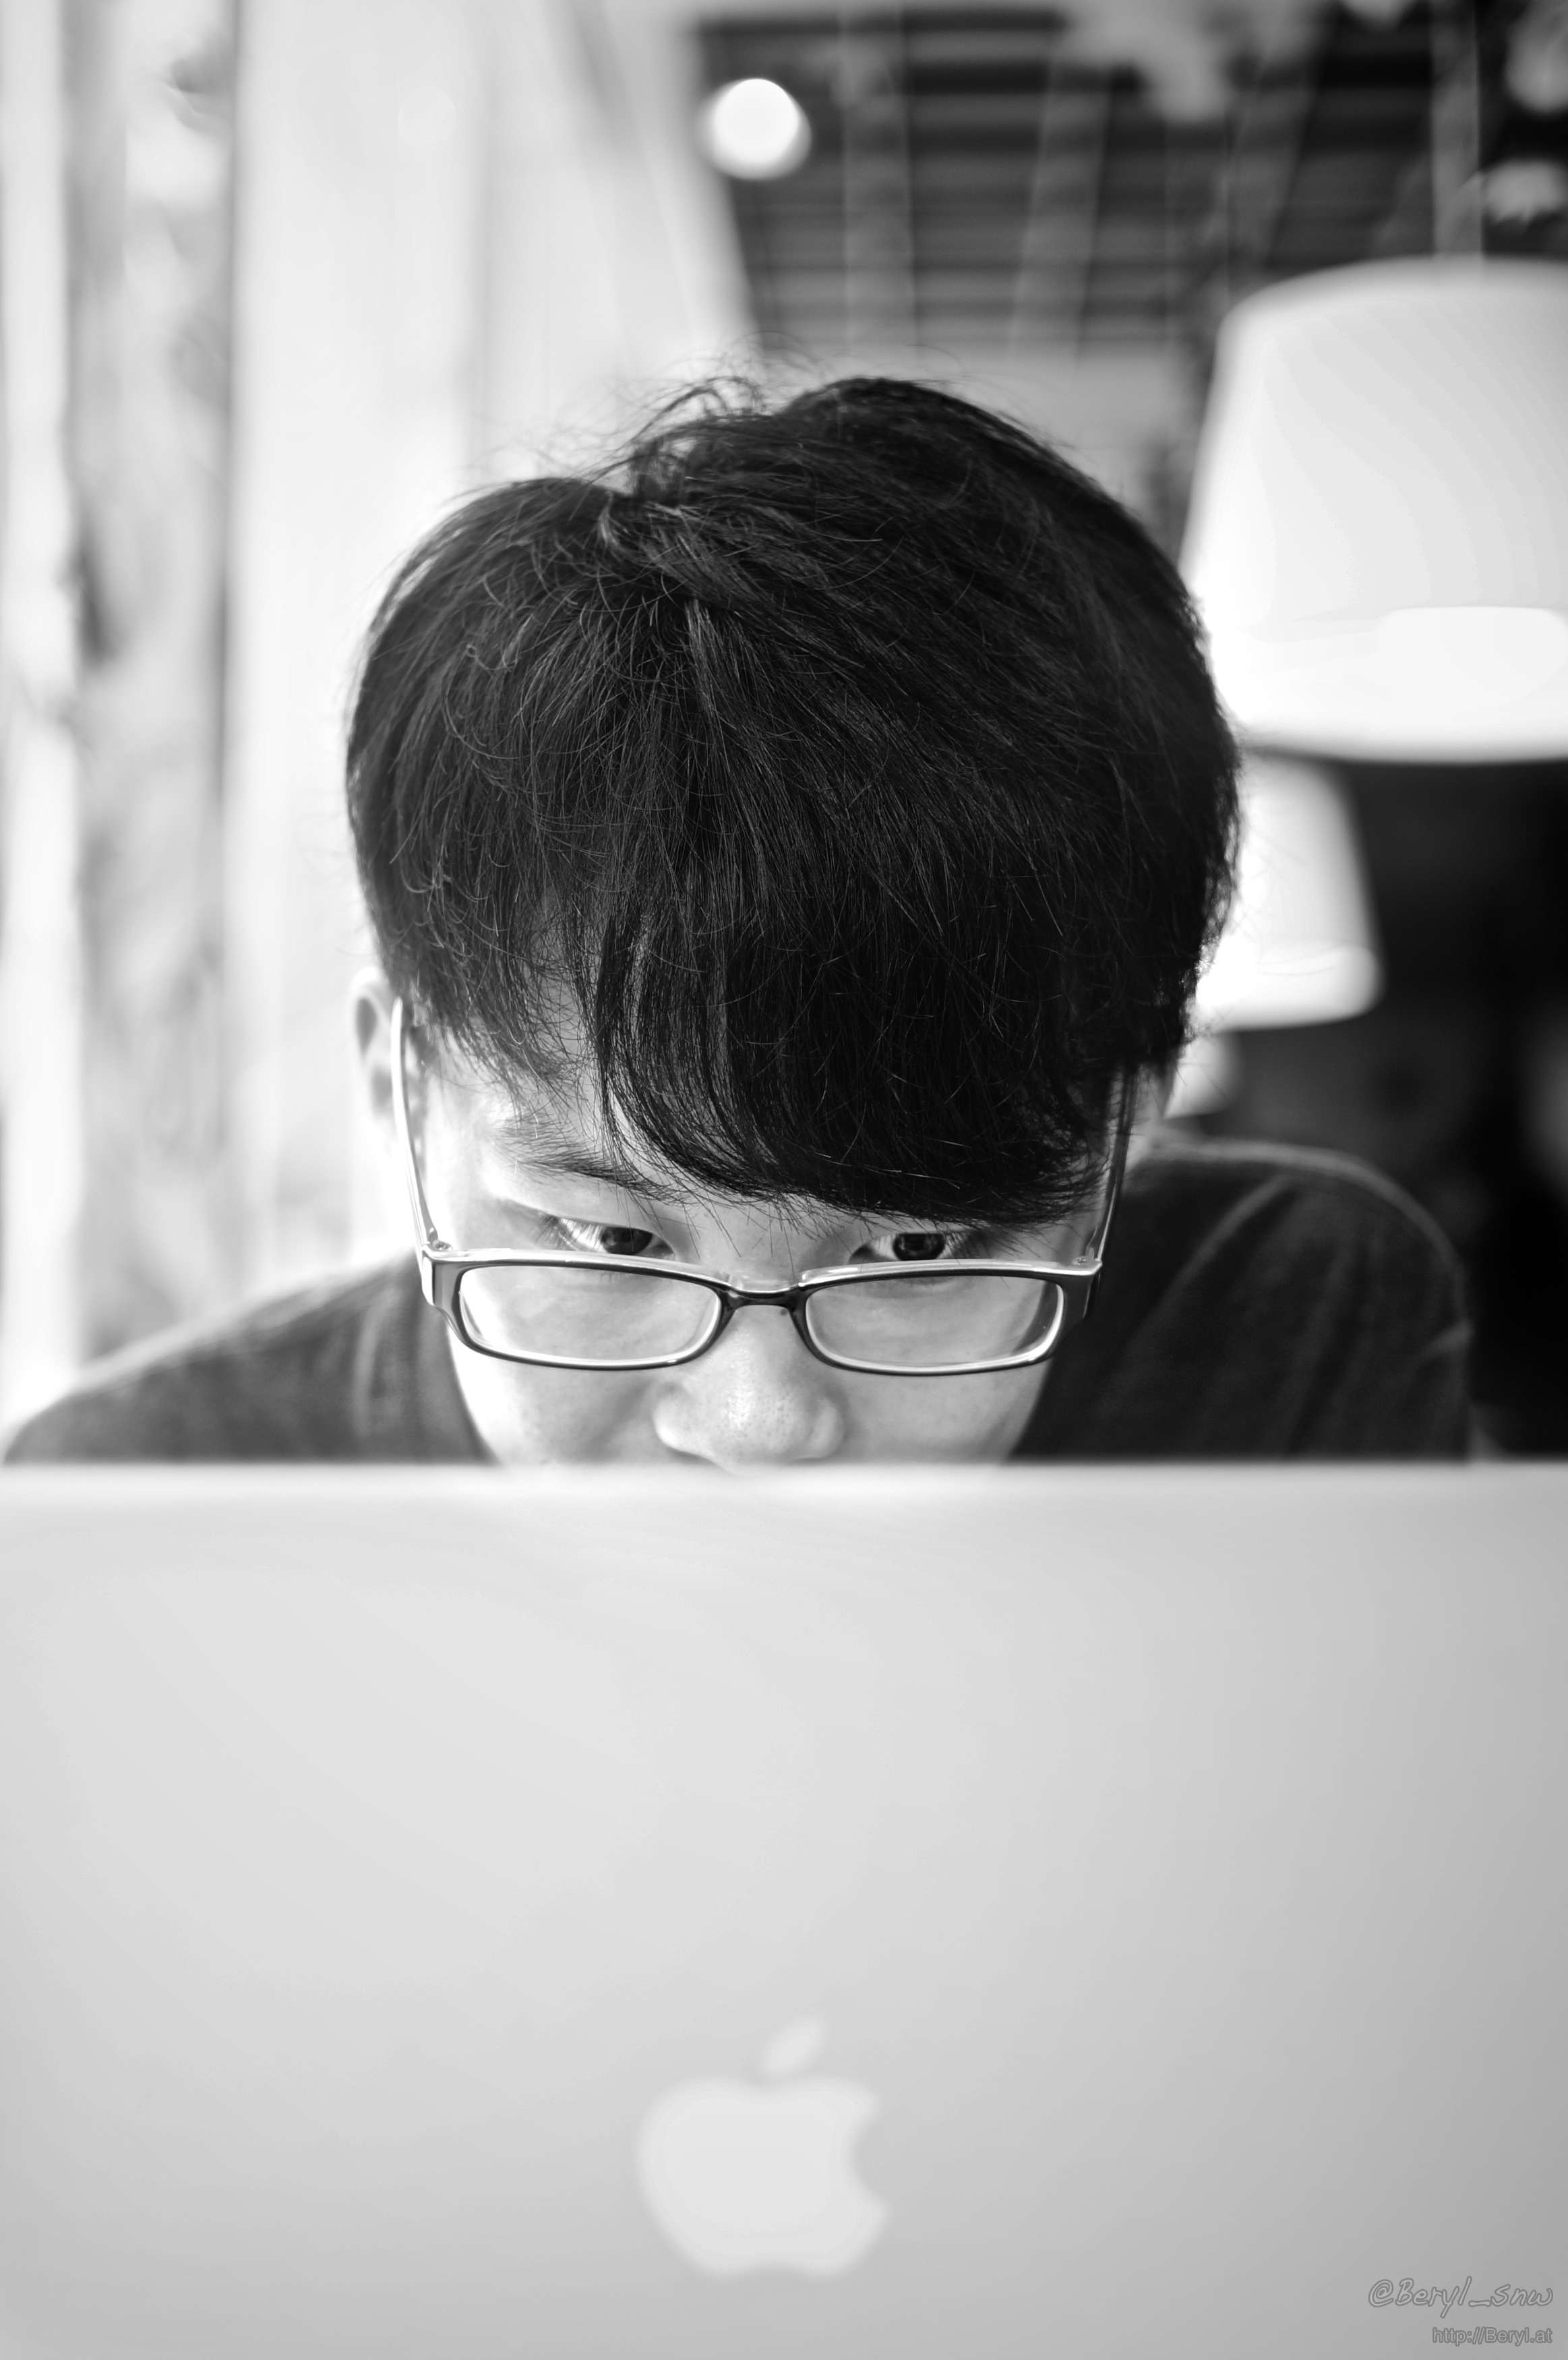
apple, person, cafe, bokeh, blur, black and white, white, photography, boy, portrait, nikon, black, monochrome, close up, bw, blackandwhite, face, glasses, macbookair, head, photograph, sony, ikea, image, nikkor, mirrorless, shape, adapter, wideopen, nex, lensswap, nex6, ai35mmf2, emotion, interaction, monochrome photography